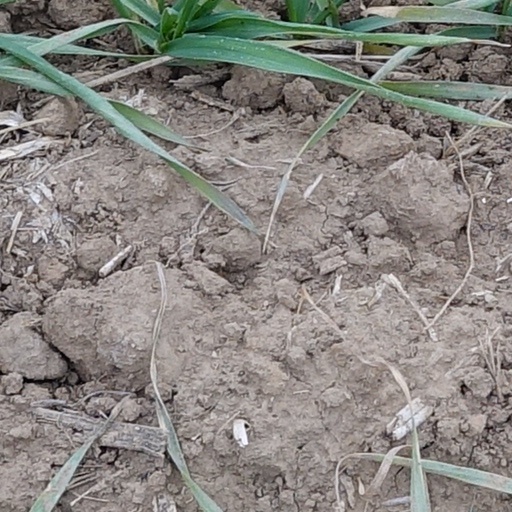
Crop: wheat